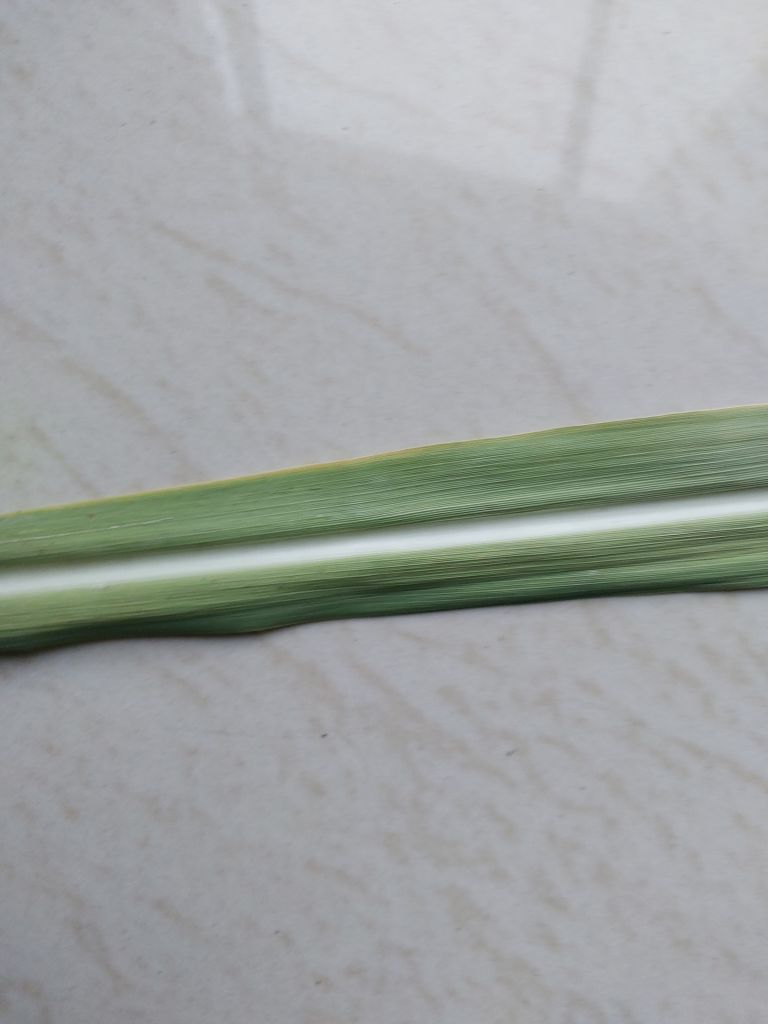
Label: Viral Disease